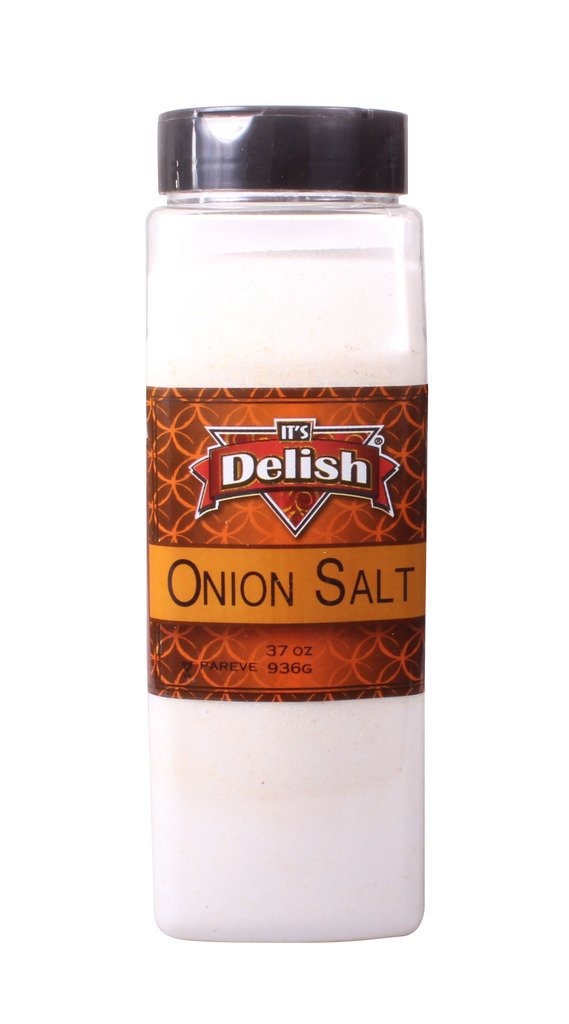
Item Name: Onion Salt by Its Delish, 31 oz Large Jar
Bullet Point 1: Highest quality onion salt
Bullet Point 2: 31 oz plastic Jar
Bullet Point 3: Enhance your culinary experience with hearty flavor
Bullet Point 4: Great with stews, roasts, gravies, soups and sauces etc.
Bullet Point 5: Certified Kosher OU Packaged in the USA
Product Description: Its Delish Onion Salt. <p></p>It’s Delish! founded in 1992 located in North Hollywood, California is a busy company producing a wide variety of candy, chocolate, nuts, dried fruit, and spices. See for yourself why so many people choose It’s Delish! over similar brands. Like our motto, "gourmet food without the gourmet price", we offer the highest quality products at the lowest prices. <p></p> It’s Delish! prides itself on the four pillars that are at the foundation of everything we do. Innovation Quality Value Service
Value: 37.0
Unit: Ounce

Price: 18.99